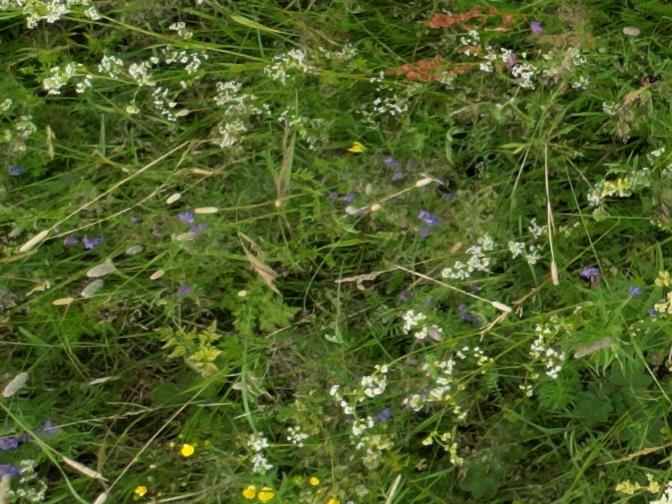
Flowers visible: yarrow flowers, yarrow flowers, yarrow flowers, yarrow flowers, yarrow flowers, yarrow flowers